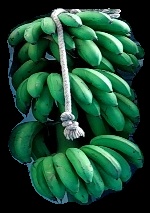
Variety: rasbale
Grade: grade2